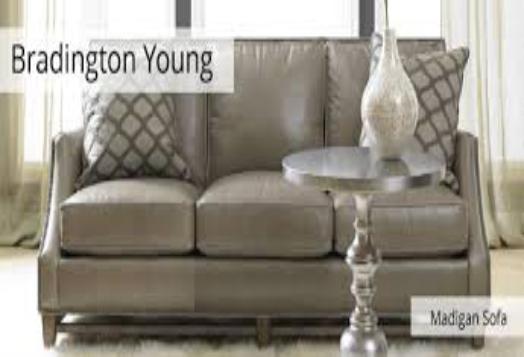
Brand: Braddington Young
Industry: Necessities